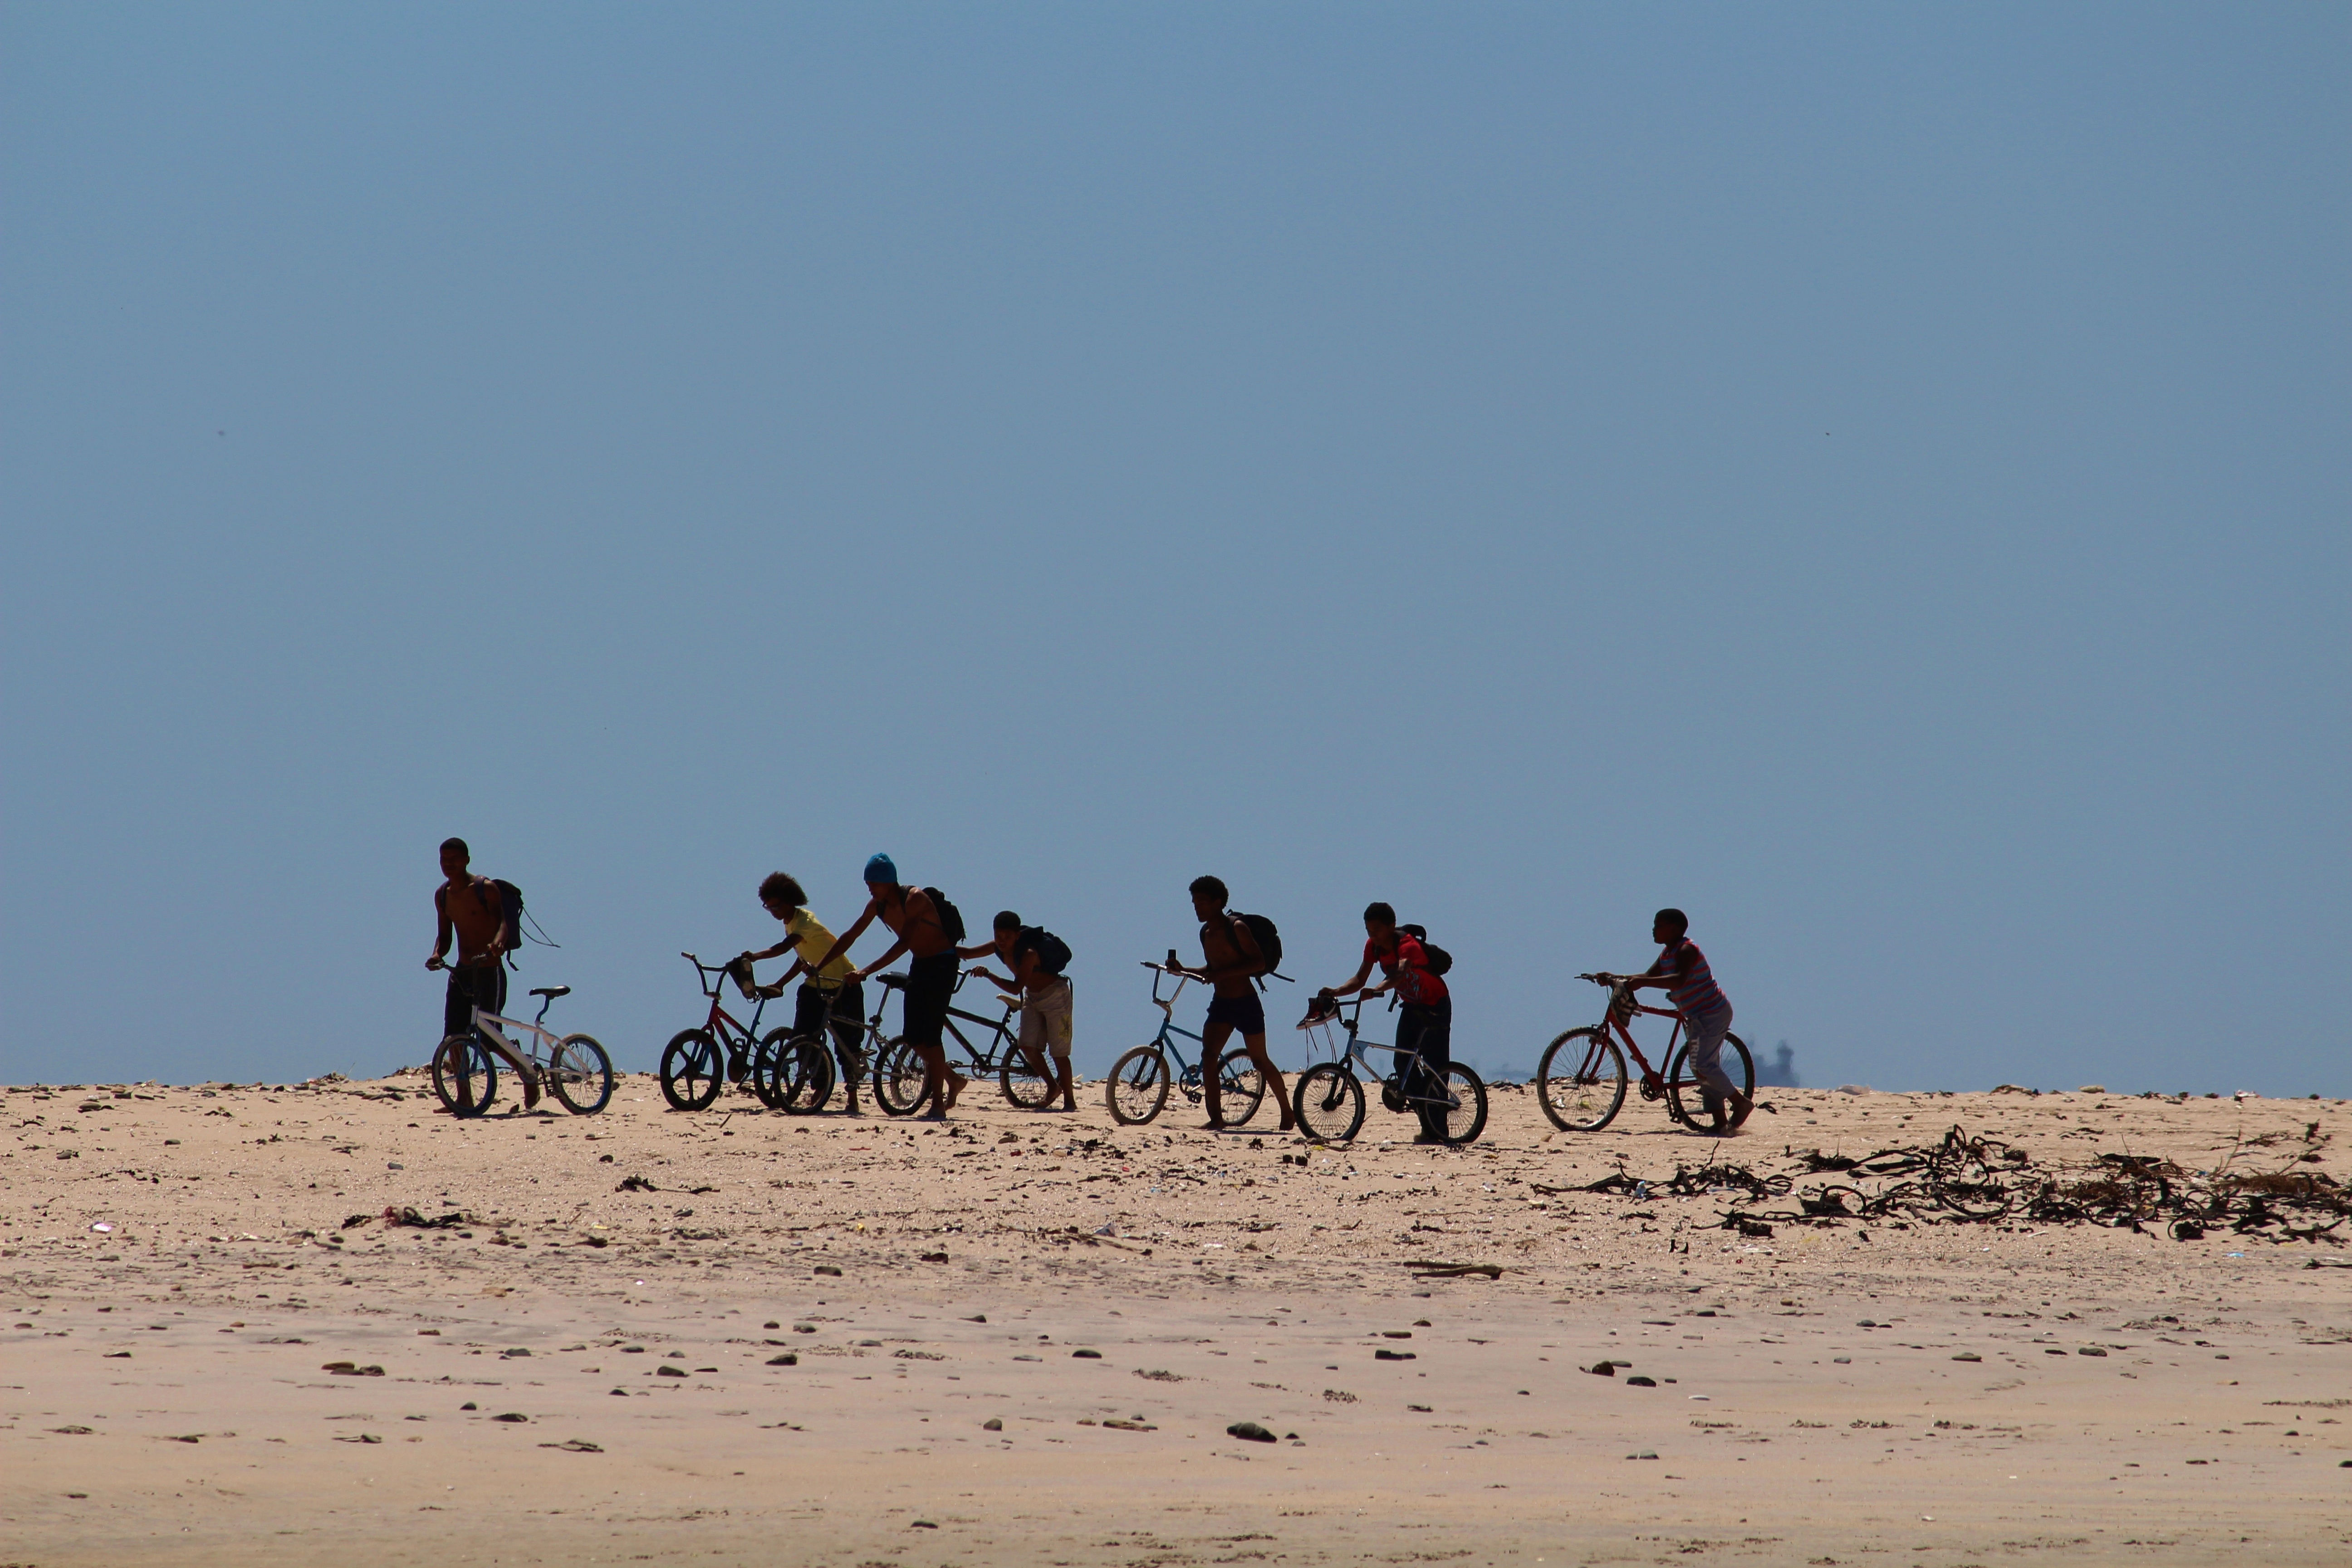
beach, landscape, sea, sand, group, desert, dune, africa, black, children, bicycles, habitat, african, sahara, south africa, landform, erg, natural environment, geographical feature, aeolian landform